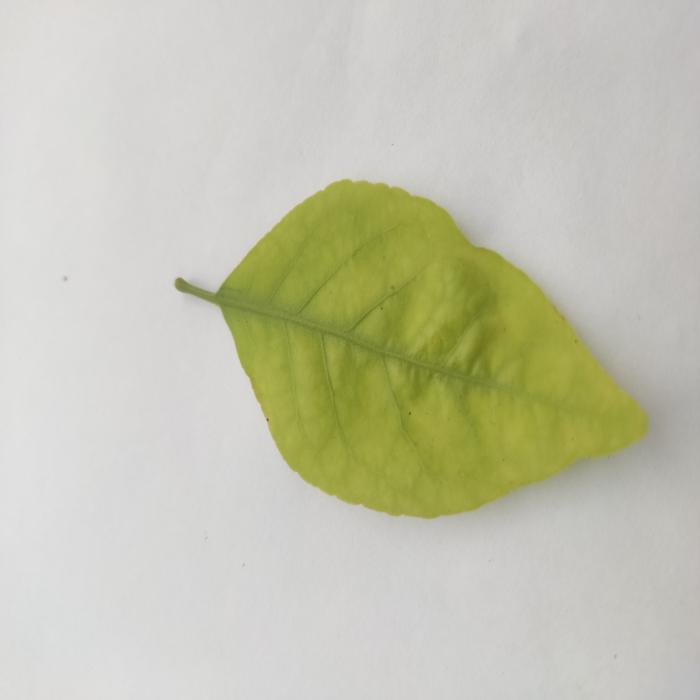
Crop: Aegle Marmelos
Leaf condition: Cercospora_Leaf